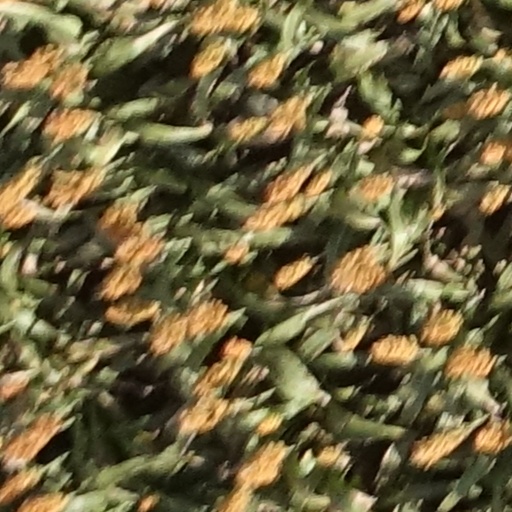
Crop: sorghum